Pontius Pilate

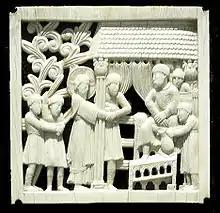
Panel from the Magdeburg Ivories depicting Pilate at the Flagellation of Christ, German, tenth century

Pilate is one of the most important figures in early Christian art; he is often given greater prominence than Jesus himself. He is, however, entirely absent from the earliest Christian art; all images postdate the emperor Constantine and can be classified as early Byzantine art. Pilate first appears in art on a Christian sarcophagus in 330 AD; in the earliest depictions he is shown washing his hands without Jesus being present. In later images he is typically shown washing his hands of guilt in Jesus' presence. 44 depictions of Pilate predate the sixth century and are found on ivory, in mosaics, in manuscripts as well as on sarcophagi. Pilate's iconography as a seated Roman judge derives from depictions of the Roman emperor, causing him to take on various attributes of an emperor or king, including the raised seat and clothing.